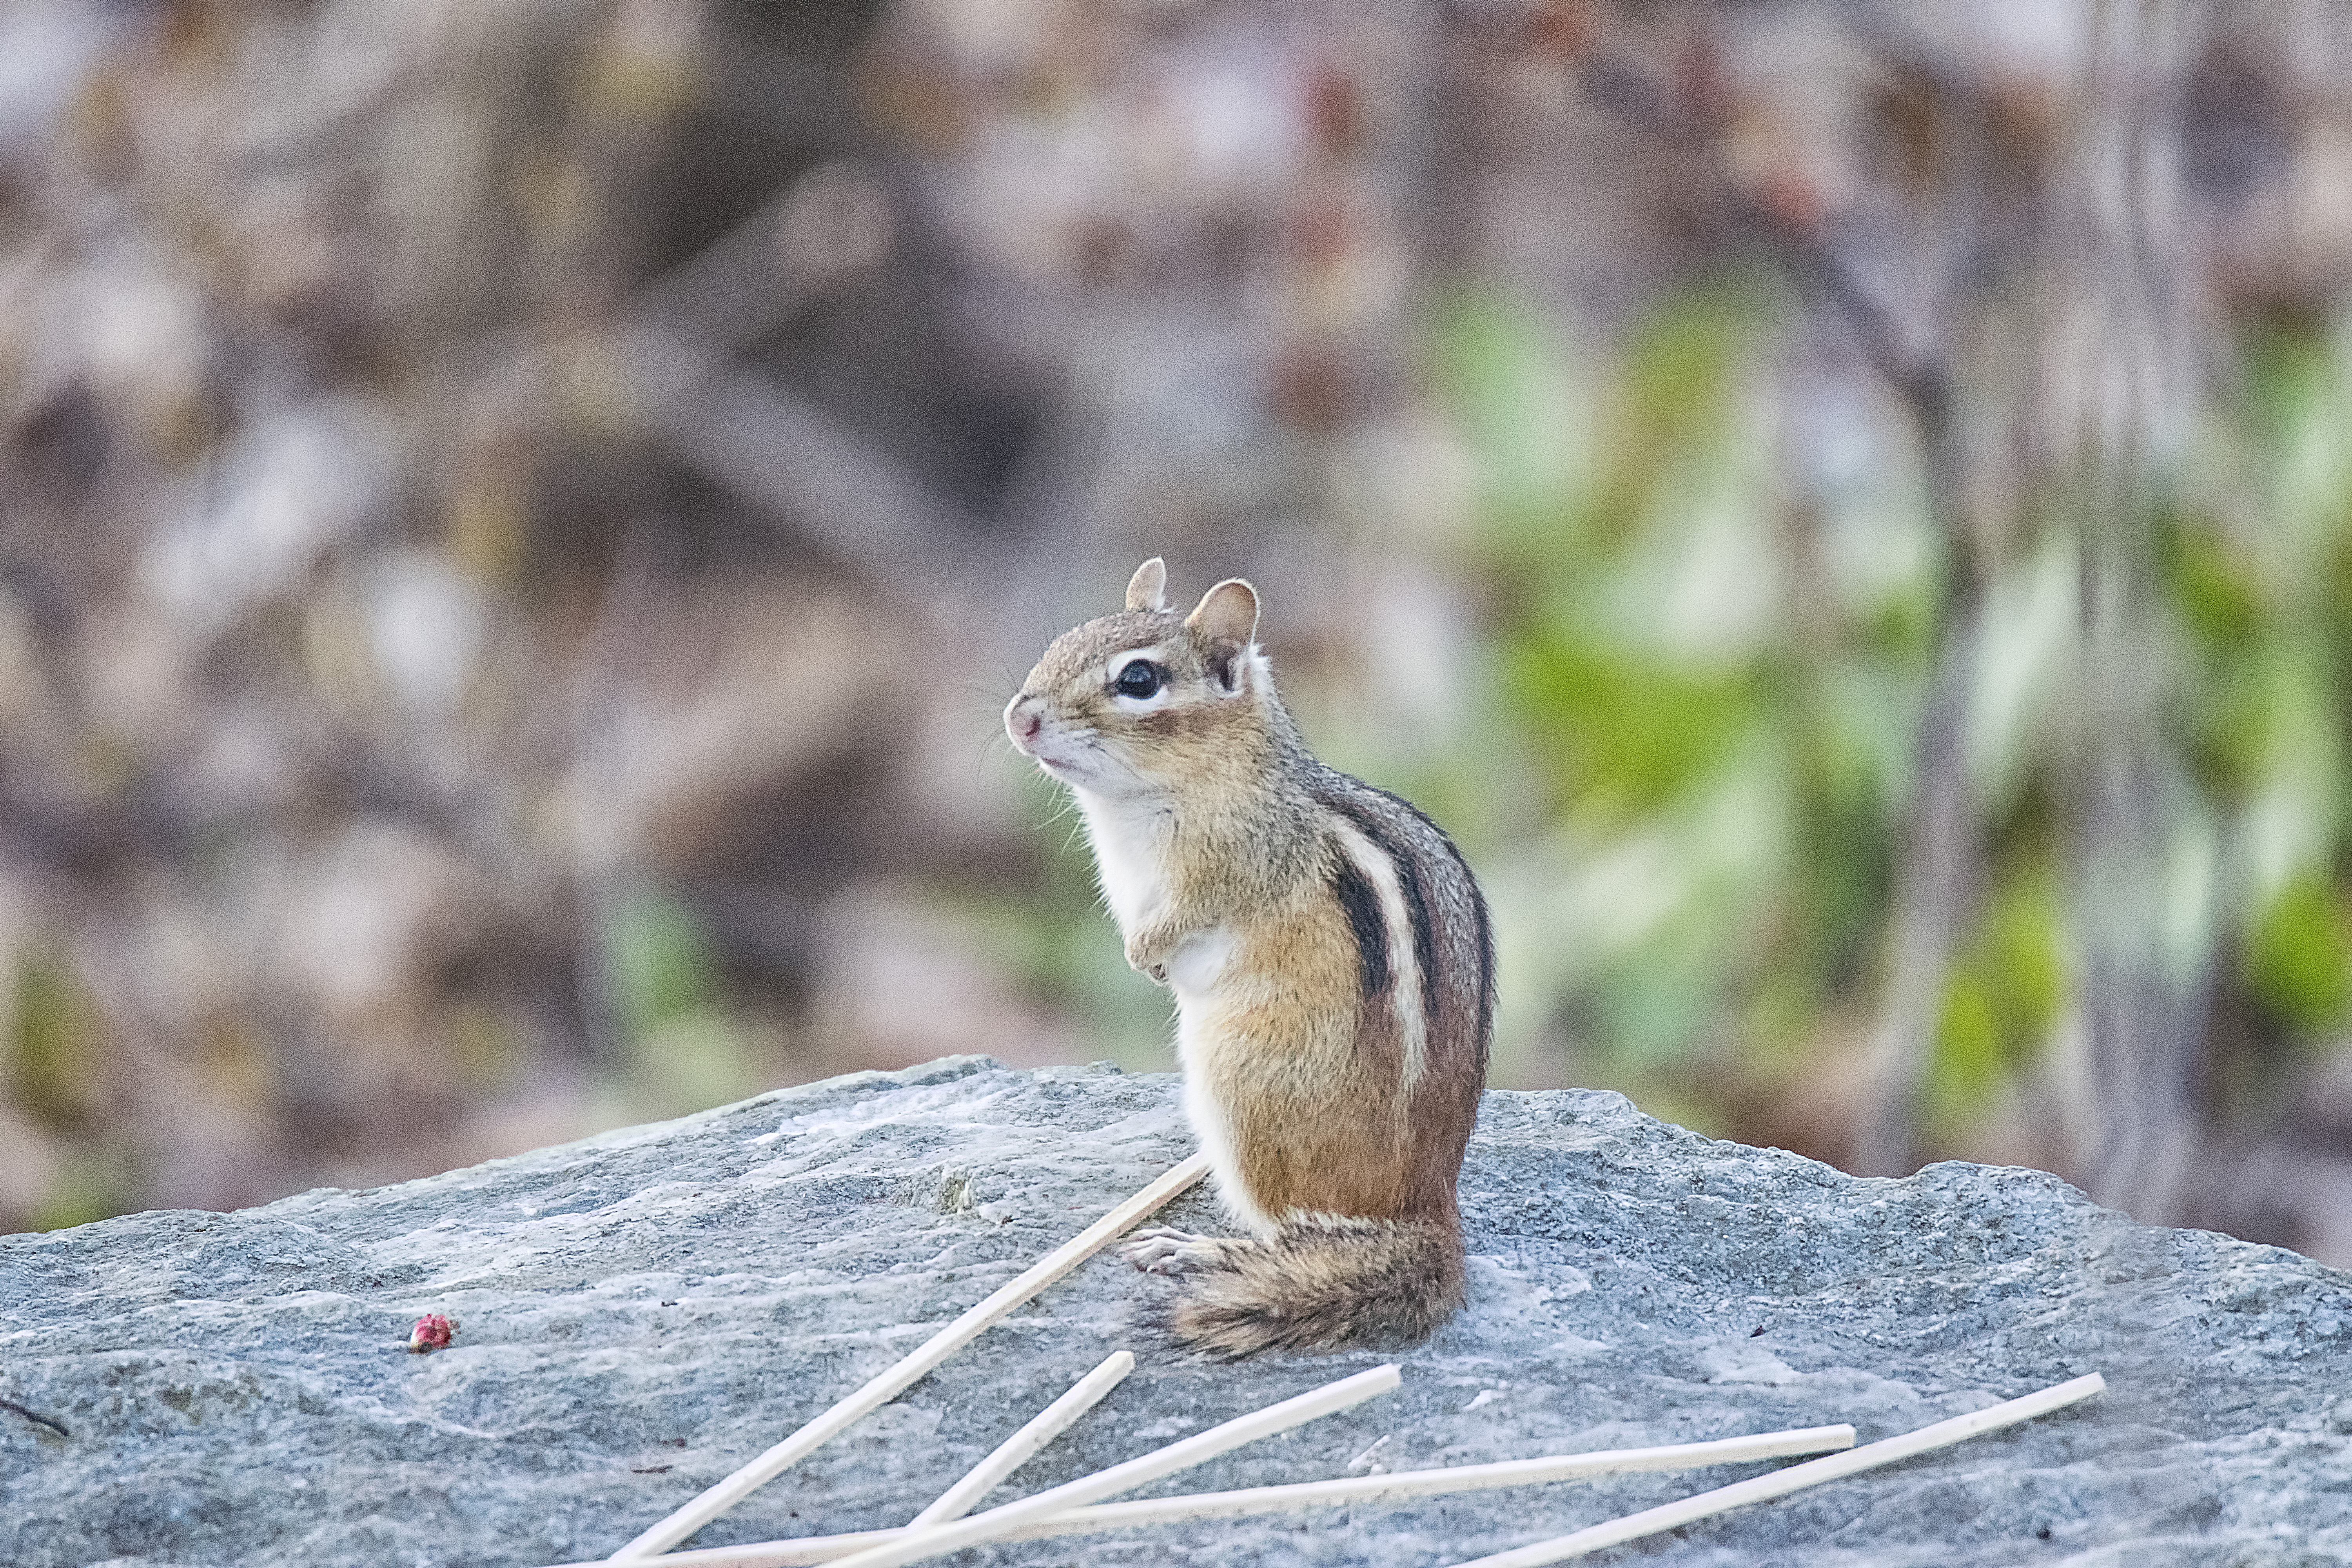
nature, wildlife, mammal, squirrel, rodent, fauna, whiskers, canada, vertebrate, chipmunk, quebec, sherbrooke, tamia, gerbil, fox squirrel